Valdosta State University

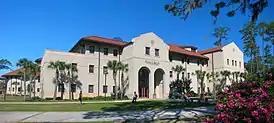
Hugh C. Bailey Science Center

Built in 1917, West Hall, is the oldest building at Valdosta State University and has long been known as the symbol of the university due to its distinctive dome and Spanish-mission architecture. It is also the center of academic activity at VSU, housing the Administrative Offices of the President and Vice President for Academic Affairs. The Departments of English, Political Science, and Modern and Classical Languages are also located in West Hall. In addition, this building houses the Public Administration Programs, Department of Modern and Classical Languages Department, Department of English, Department of Political Sciences, and numerous classrooms.